Verbal (rapper)

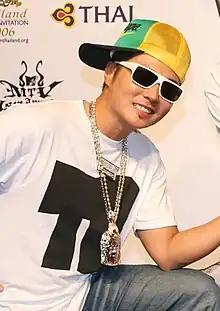
Verbal in Bangkok, Thailand, 2006.

Verbal is also a member of other hip hop groups such as Mic Banditz and Teriyaki Boyz and has worked with Kanye West, Pharrell and Kylie Minogue amongst many others.